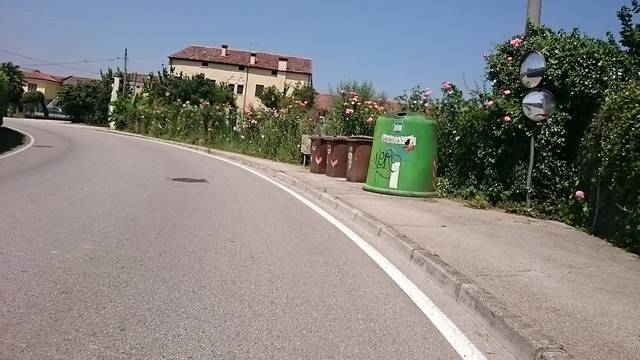
Region: Italy
Coordinates: 45.529, 11.575